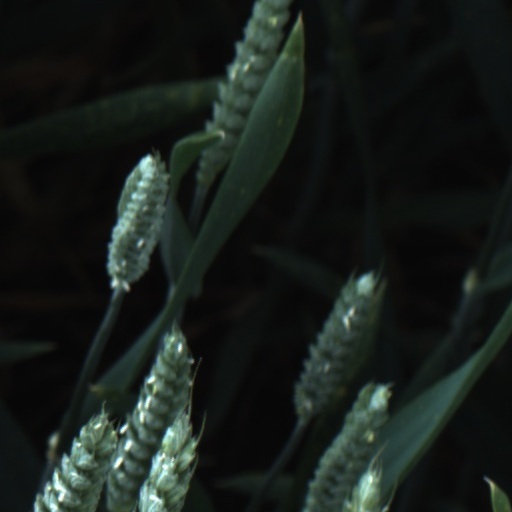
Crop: wheat